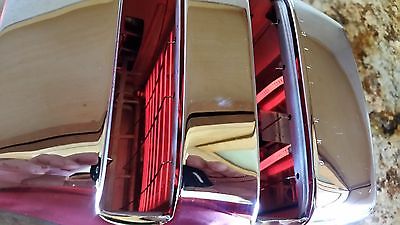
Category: toaster